Trevor Siemian

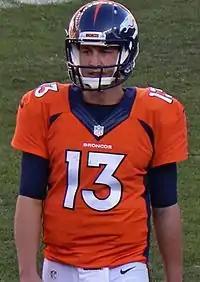
Siemian with the Denver Broncos in 2016

Trevor John Siemian (born December 26, 1991) is an American professional football quarterback. He played college football for the Northwestern Wildcats and was selected by the Denver Broncos in the seventh round of the 2015 NFL draft. Siemian was part of the Broncos when they won Super Bowl 50, serving as the third-string quarterback behind starter Peyton Manning and backup Brock Osweiler. He has also been a member of the Minnesota Vikings, New York Jets, New Orleans Saints, Chicago Bears, and Cincinnati Bengals.